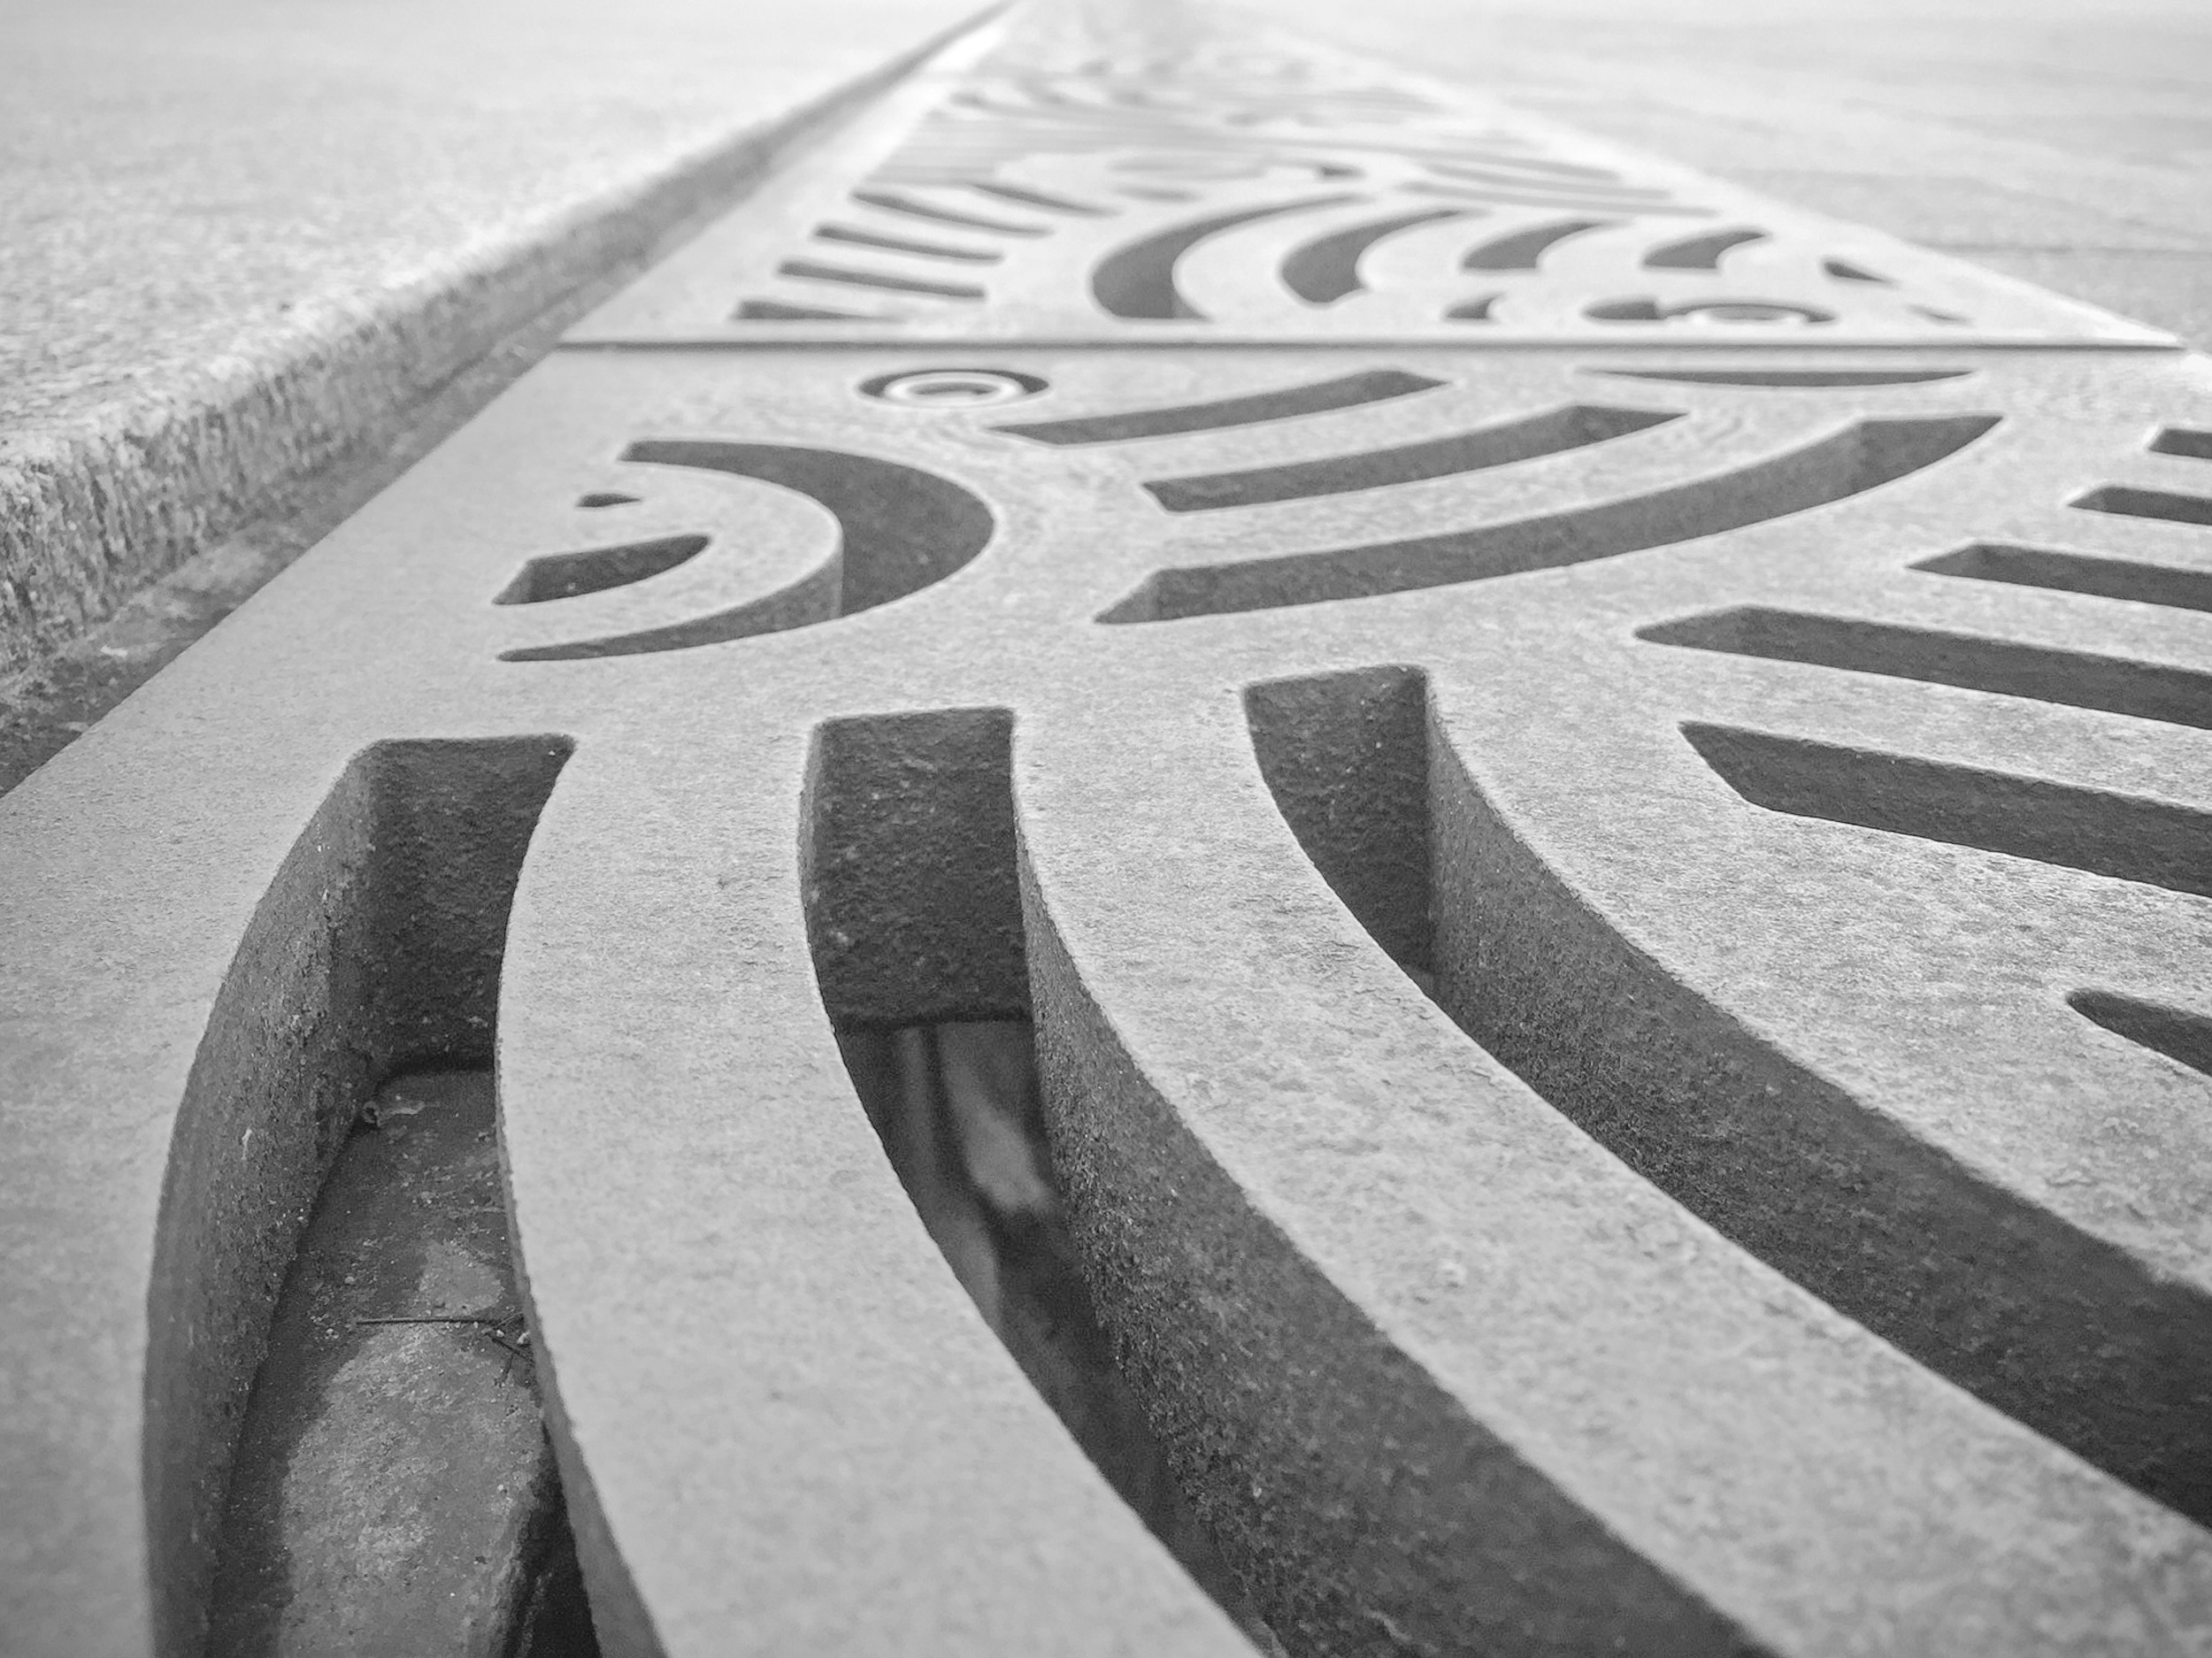
black and white, road, white, number, asphalt, line, black, monochrome, lane, circle, font, symmetry, zebra crossing, shape, pedestrian crossing, road surface, monochrome photography